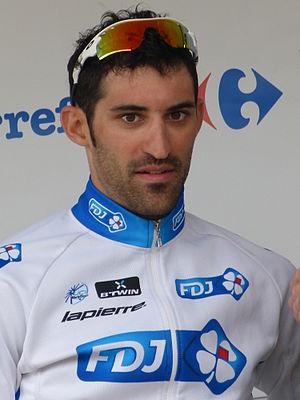
Quatre jours de Dunkerque 2013
Geoffrey Soupe, né le 22 mars 1988 à Viriat dans l'Ain, est un coureur cycliste français, membre de Total Direct Énergie. En 2010, il devient champion de France sur route espoirs et vice-champion d'Europe du contre-la-montre espoirs.